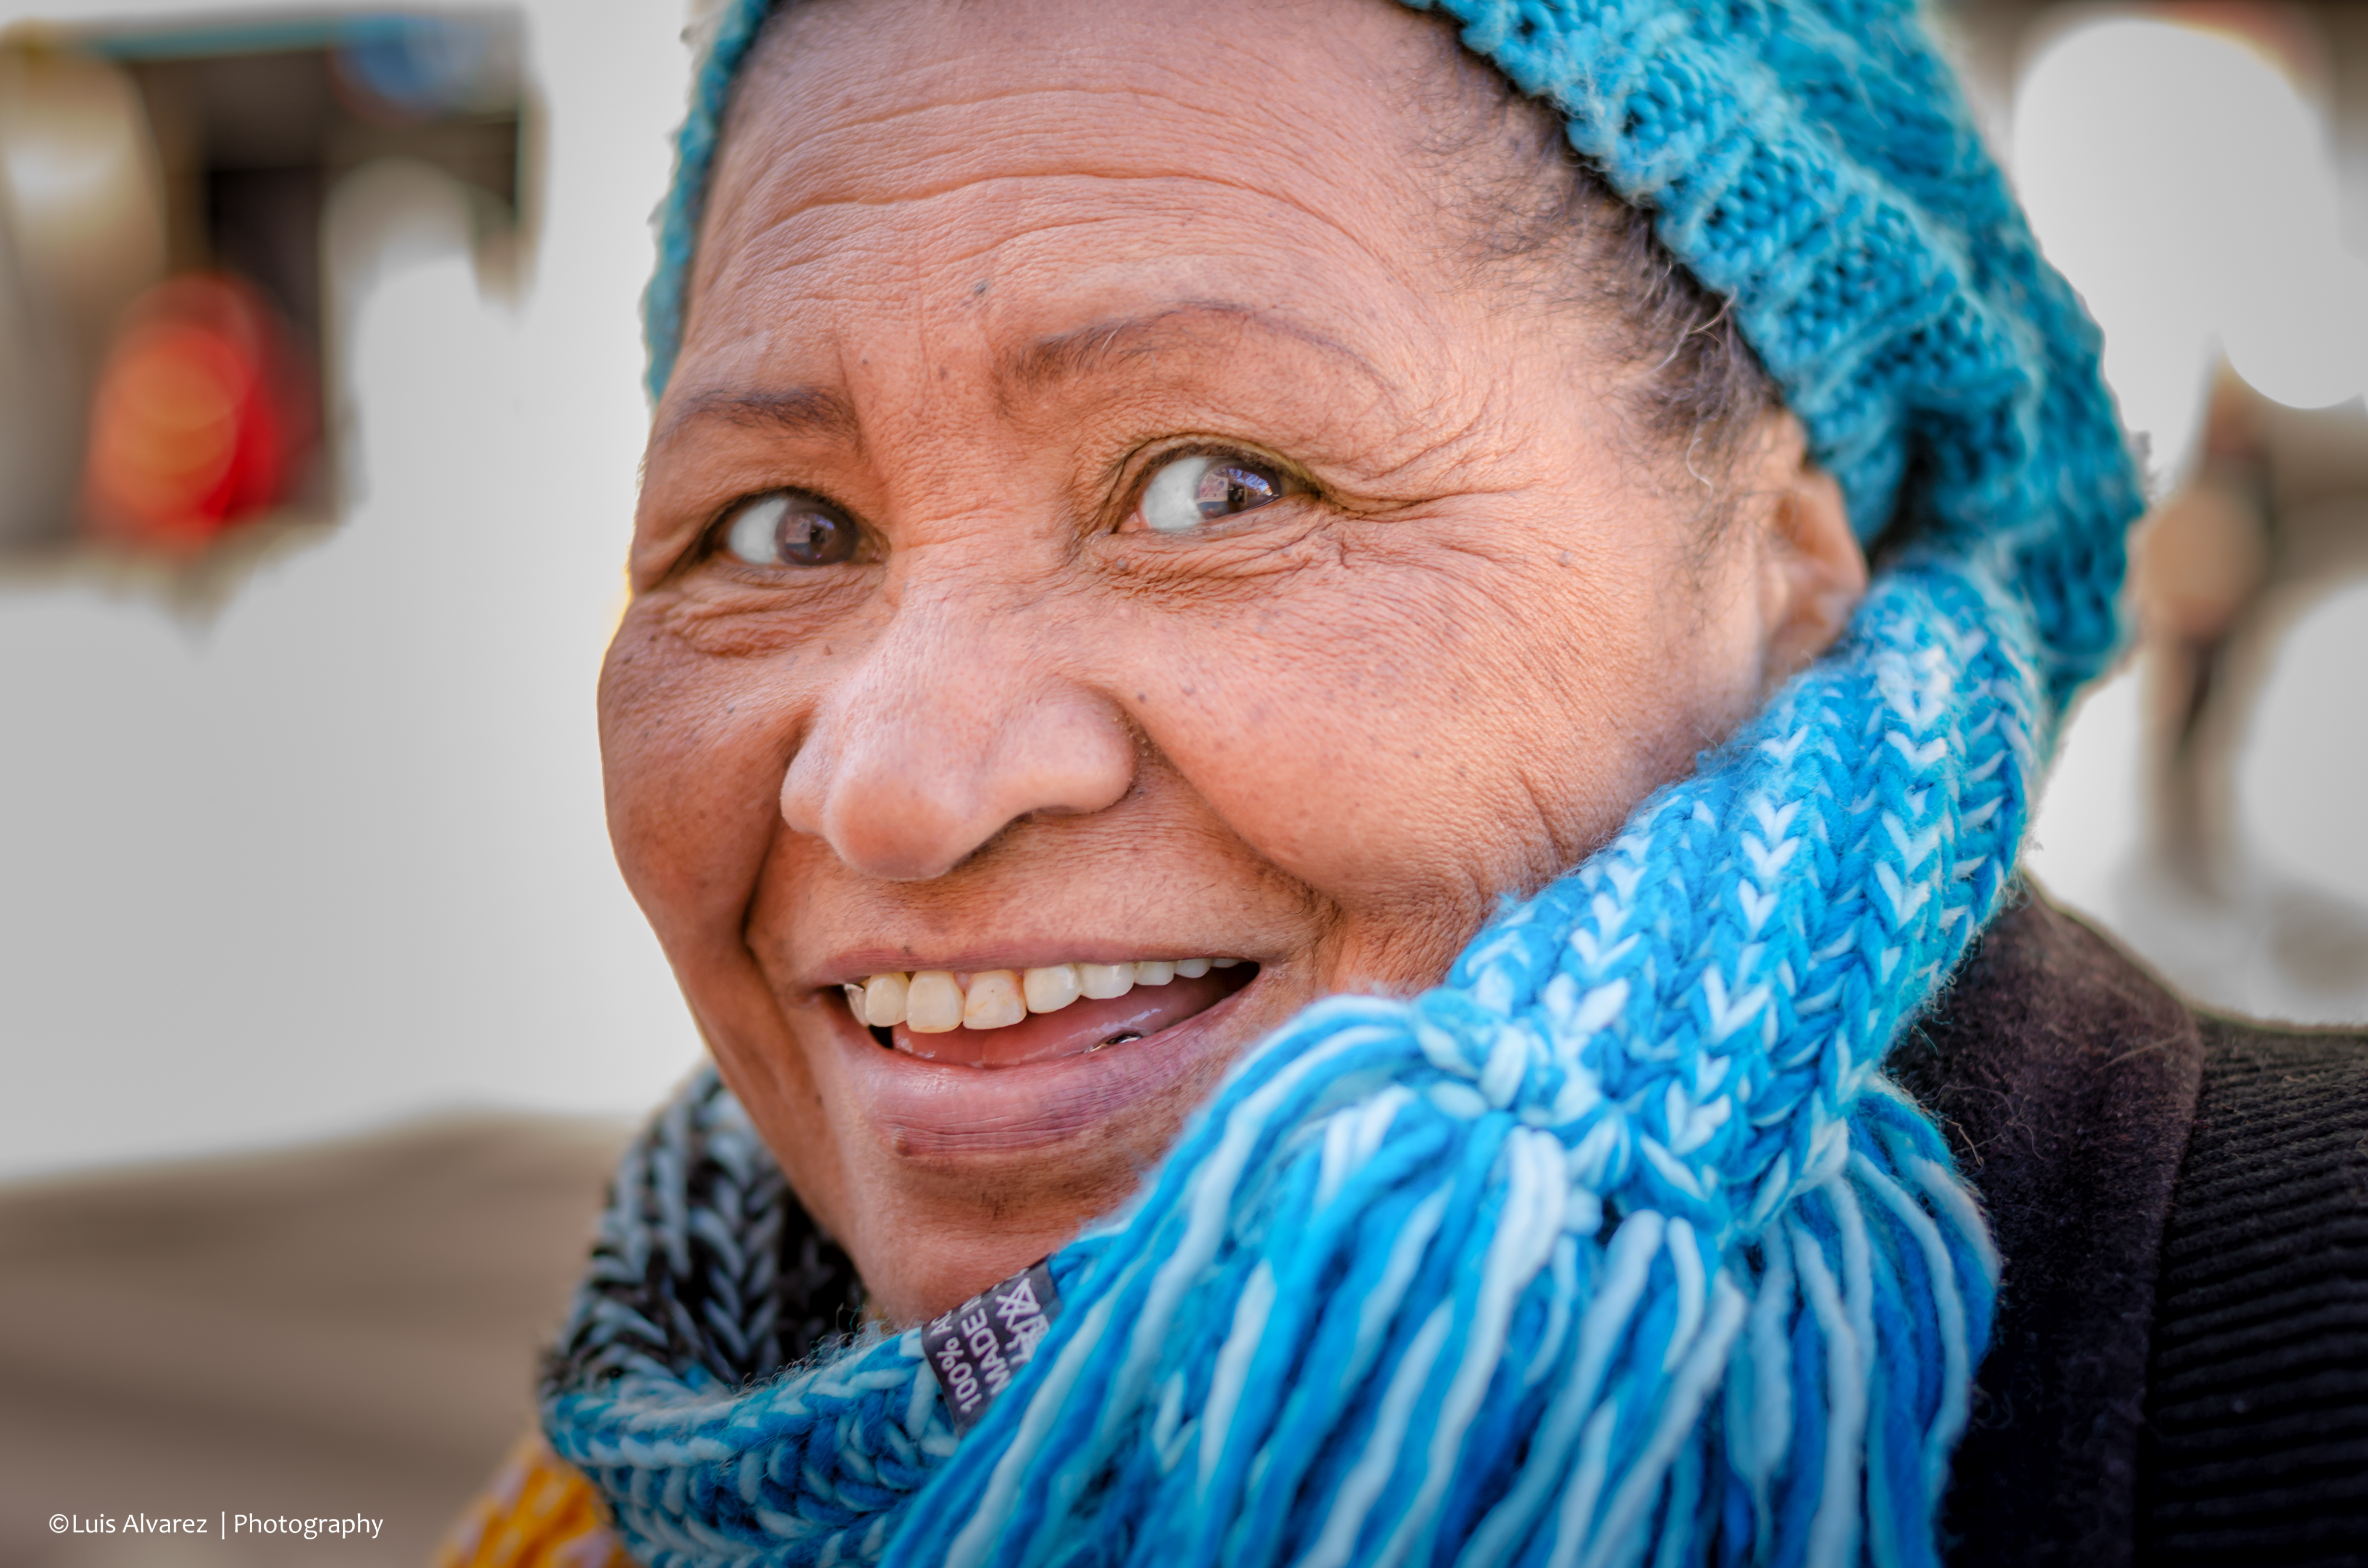
man, outdoor, person, creative, people, street, camera, photography, city, male, portrait, lens, crop, color, child, blue, nikon, facial expression, smile, senior citizen, close up, flickr, face, candid, spain, 50mm, eye, head, skin, catalonia, commons, prime, organ, faces, laughter, snap, d7000, moment, emotion, unposed, decisive, souls, luis, streettog, tog, collecting, salou, alvarez, marra, going, grandparent